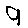
Label: 9